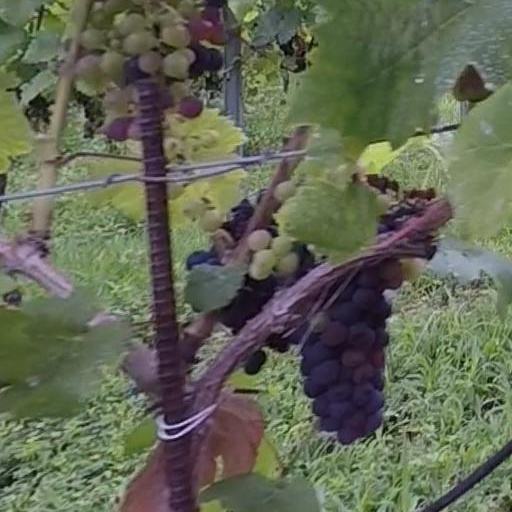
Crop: grape